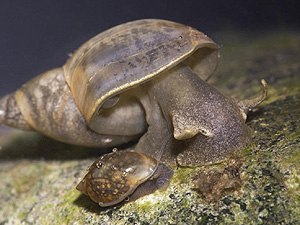
Stor mosesnegl
Stor mosesneglFoto: Dr. Lars Peters
Stor mosesnegl er en snegl, der findes i ferskvand i det meste af Europa, Vest- og Nordasien samt Nordamerika. I Danmark er den meget almindelig i planterige damme og søer. Skallen er tynd, 5-6 centimeter høj, gulligt hornfarvet og med 6-8 vindinger med spidst spir, hvilket gør arten let kendelig i forhold til andre mosesnegle.